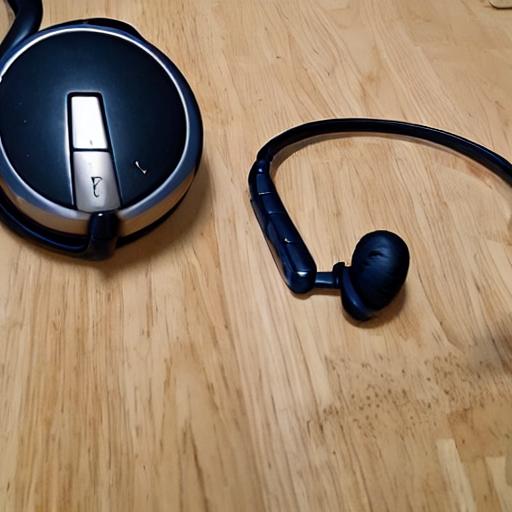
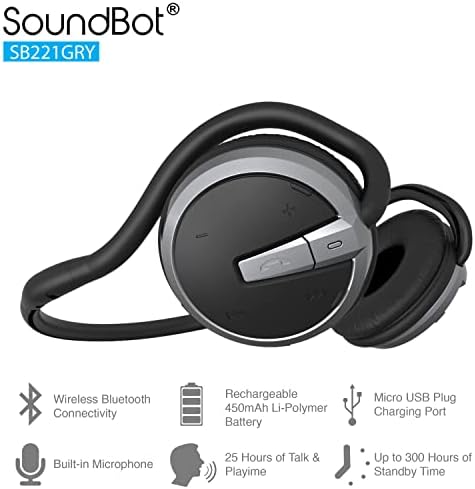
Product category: headphones
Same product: no